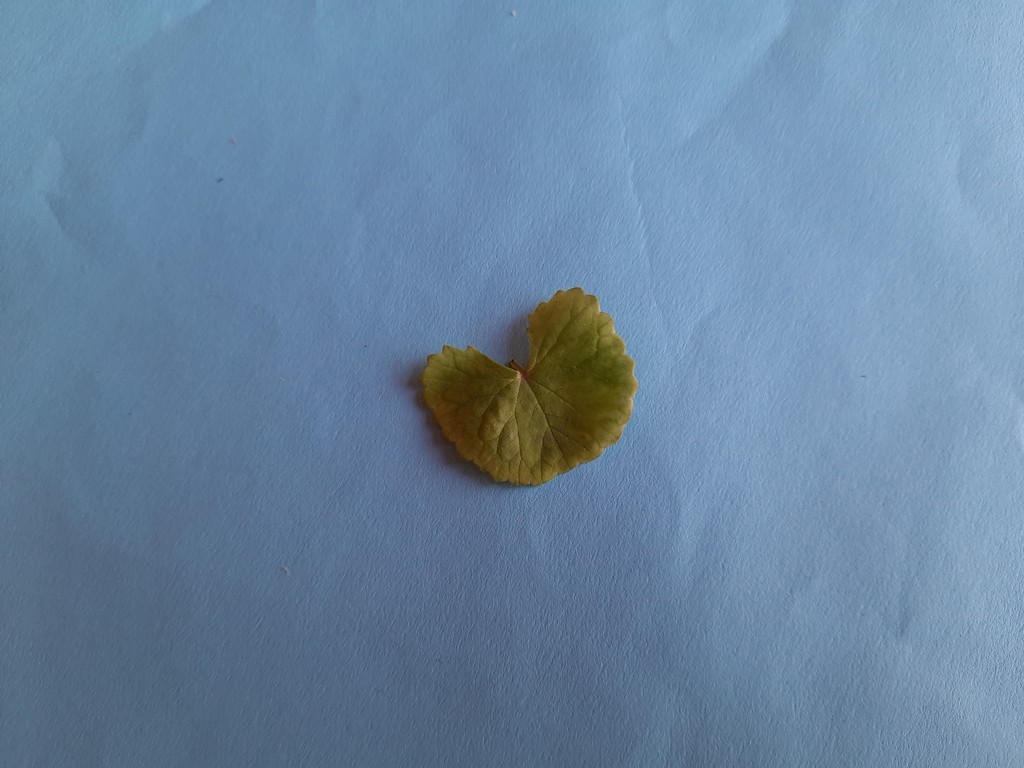
Label: Healthy